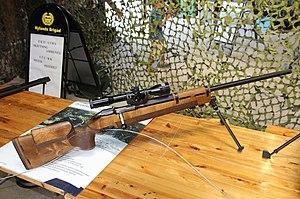
Le Mosin-Nagant, est un fusil militaire à canon rayé, à répétition manuelle, avec chargeur de cinq cartouches, utilisé par les forces armées de la Russie impériale, puis par l’Union soviétique et les différents pays du bloc de l'Est.